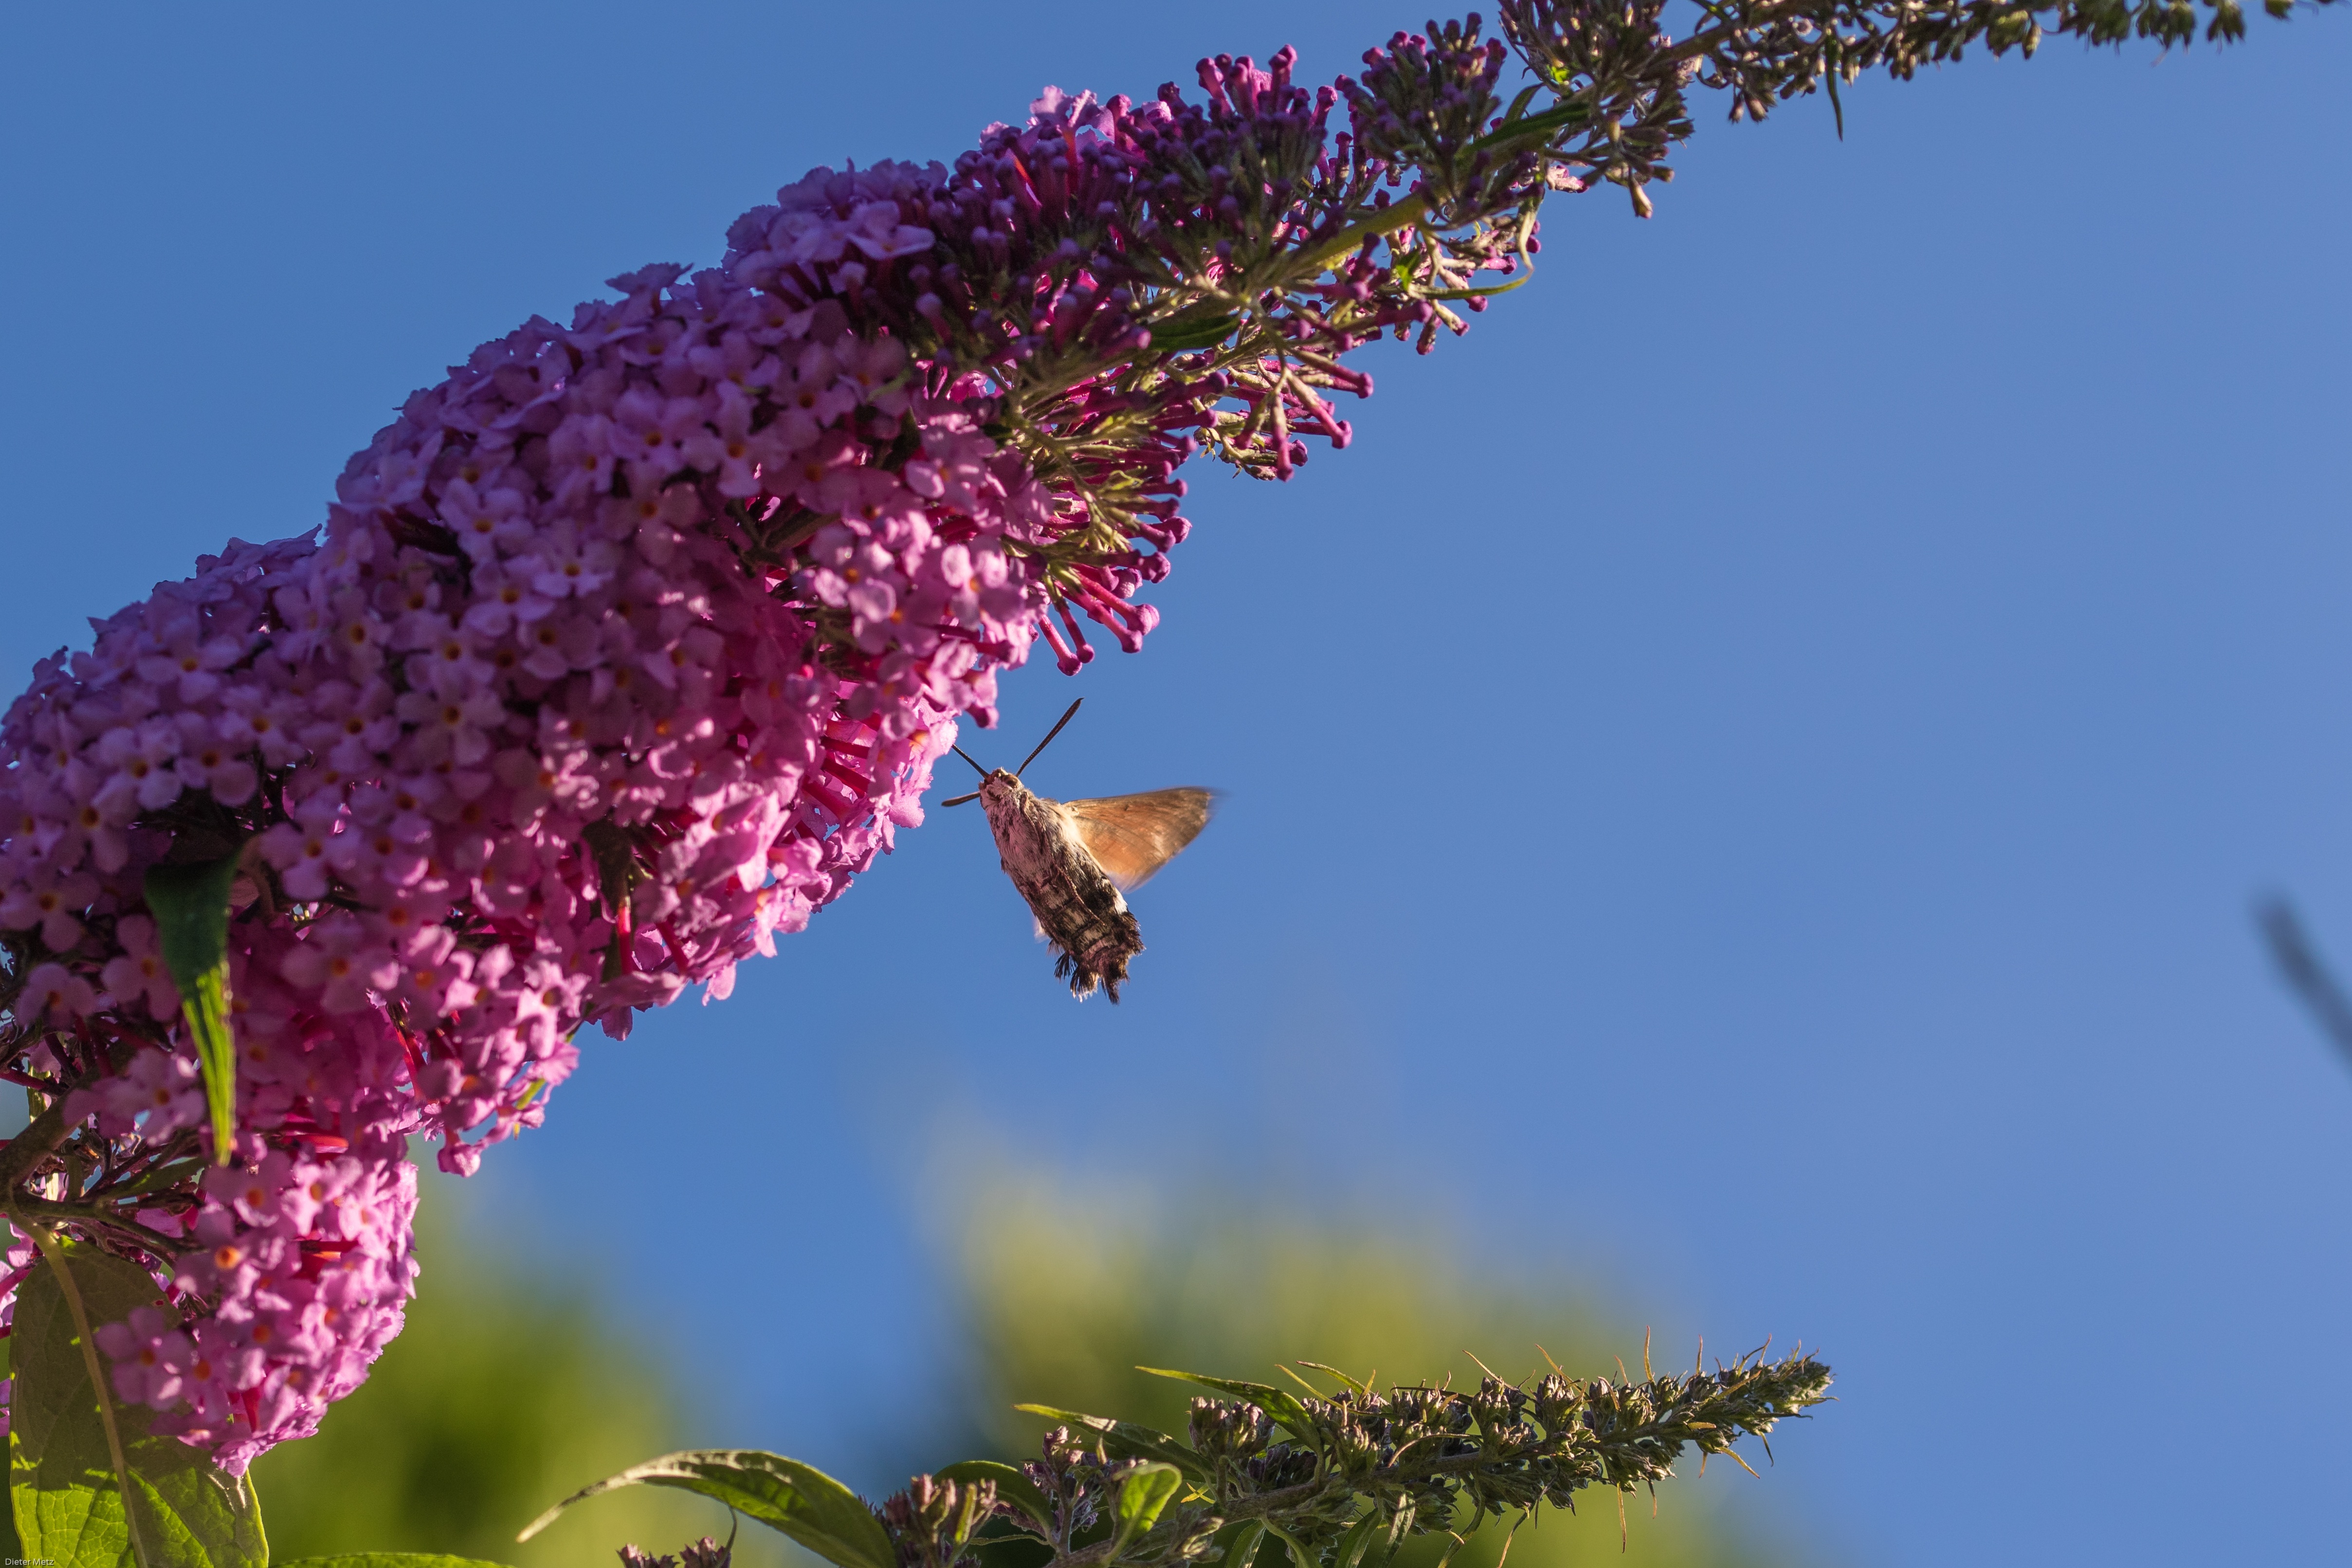
tree, nature, branch, blossom, plant, sky, meadow, leaf, flower, bloom, insect, hummingbird, moth, butterfly, flora, fauna, invertebrate, bee, macro photography, summer lilac, buddleja davidii, buddleja, hummingbird hawk moth